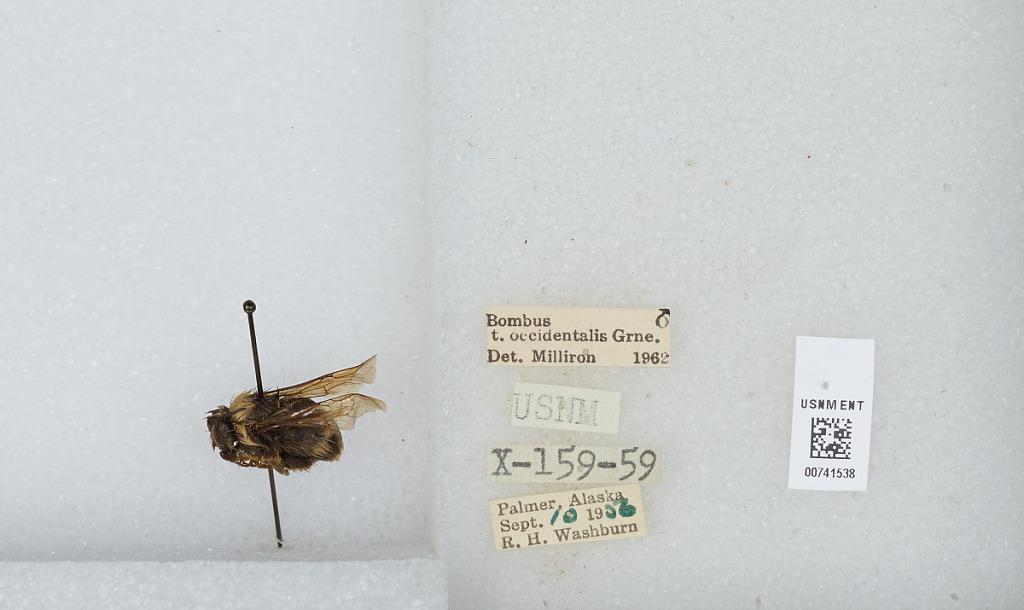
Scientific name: Bombus (Bombus) occidentalis Greene
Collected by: R. Washburn
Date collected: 1956-9-10
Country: United States
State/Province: Alaska
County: Matanuska-Susitna
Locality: Palmer
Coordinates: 61.6019, -149.117
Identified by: Milliron